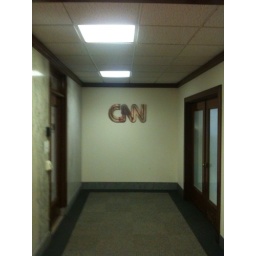
Looks like @topheratl has a secret office in the Tribune Tower on the 7th floor